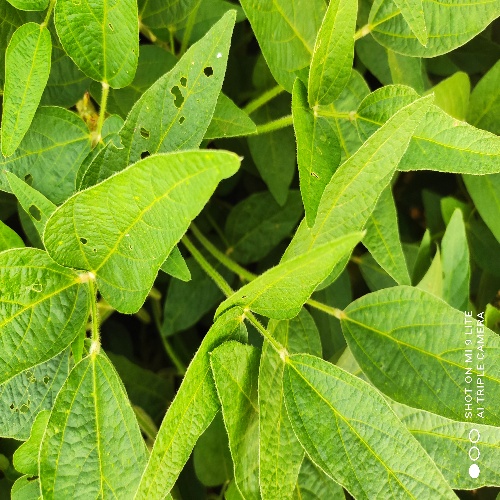
Label: Caterpillar